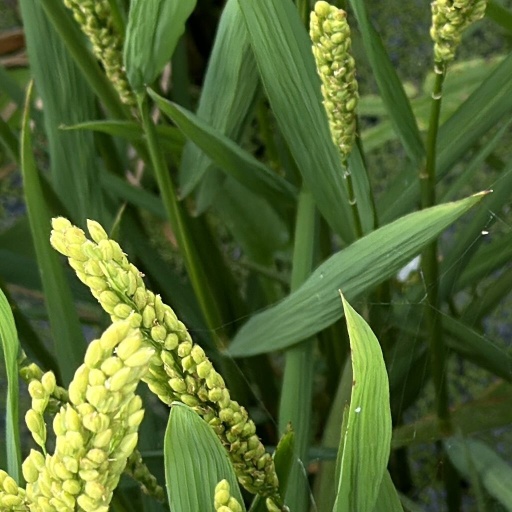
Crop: rice